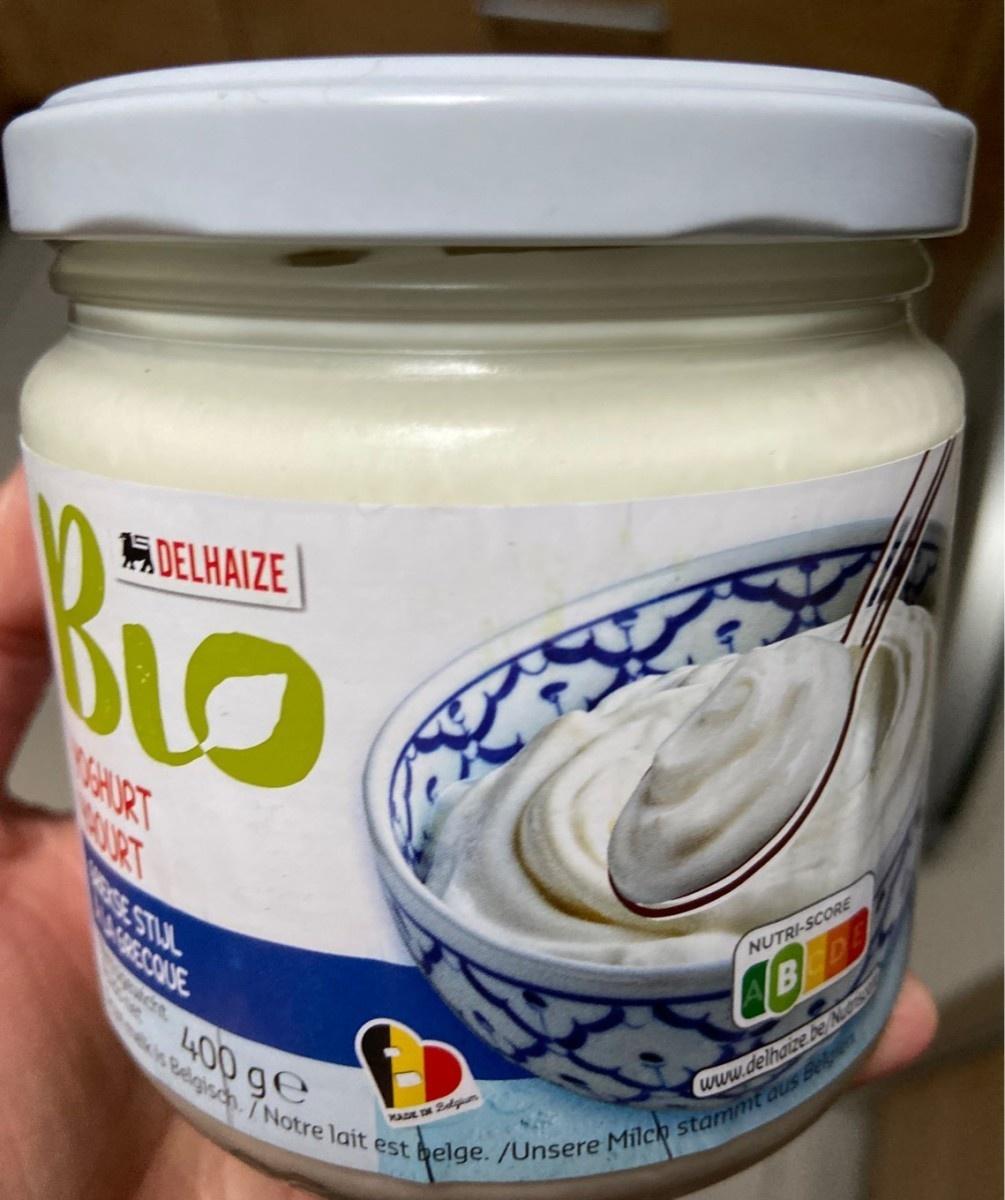
Nutri-Score label: nutriscore-b